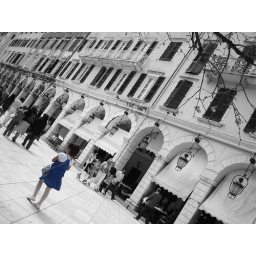
girl in blue